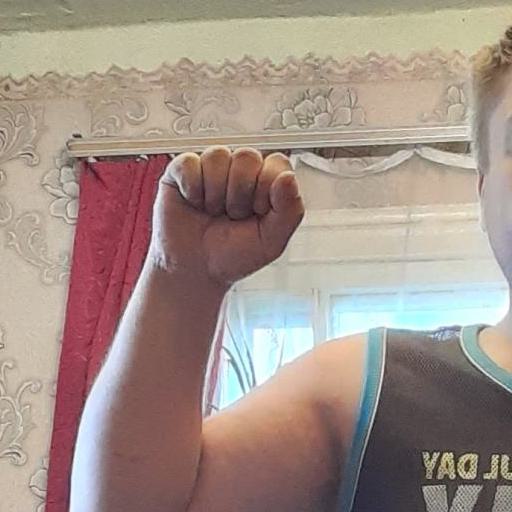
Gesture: fist